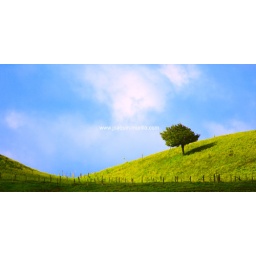
Lonely tree against a clowdy sky II